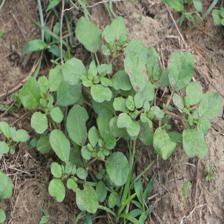
Label: BroadLeafWeed